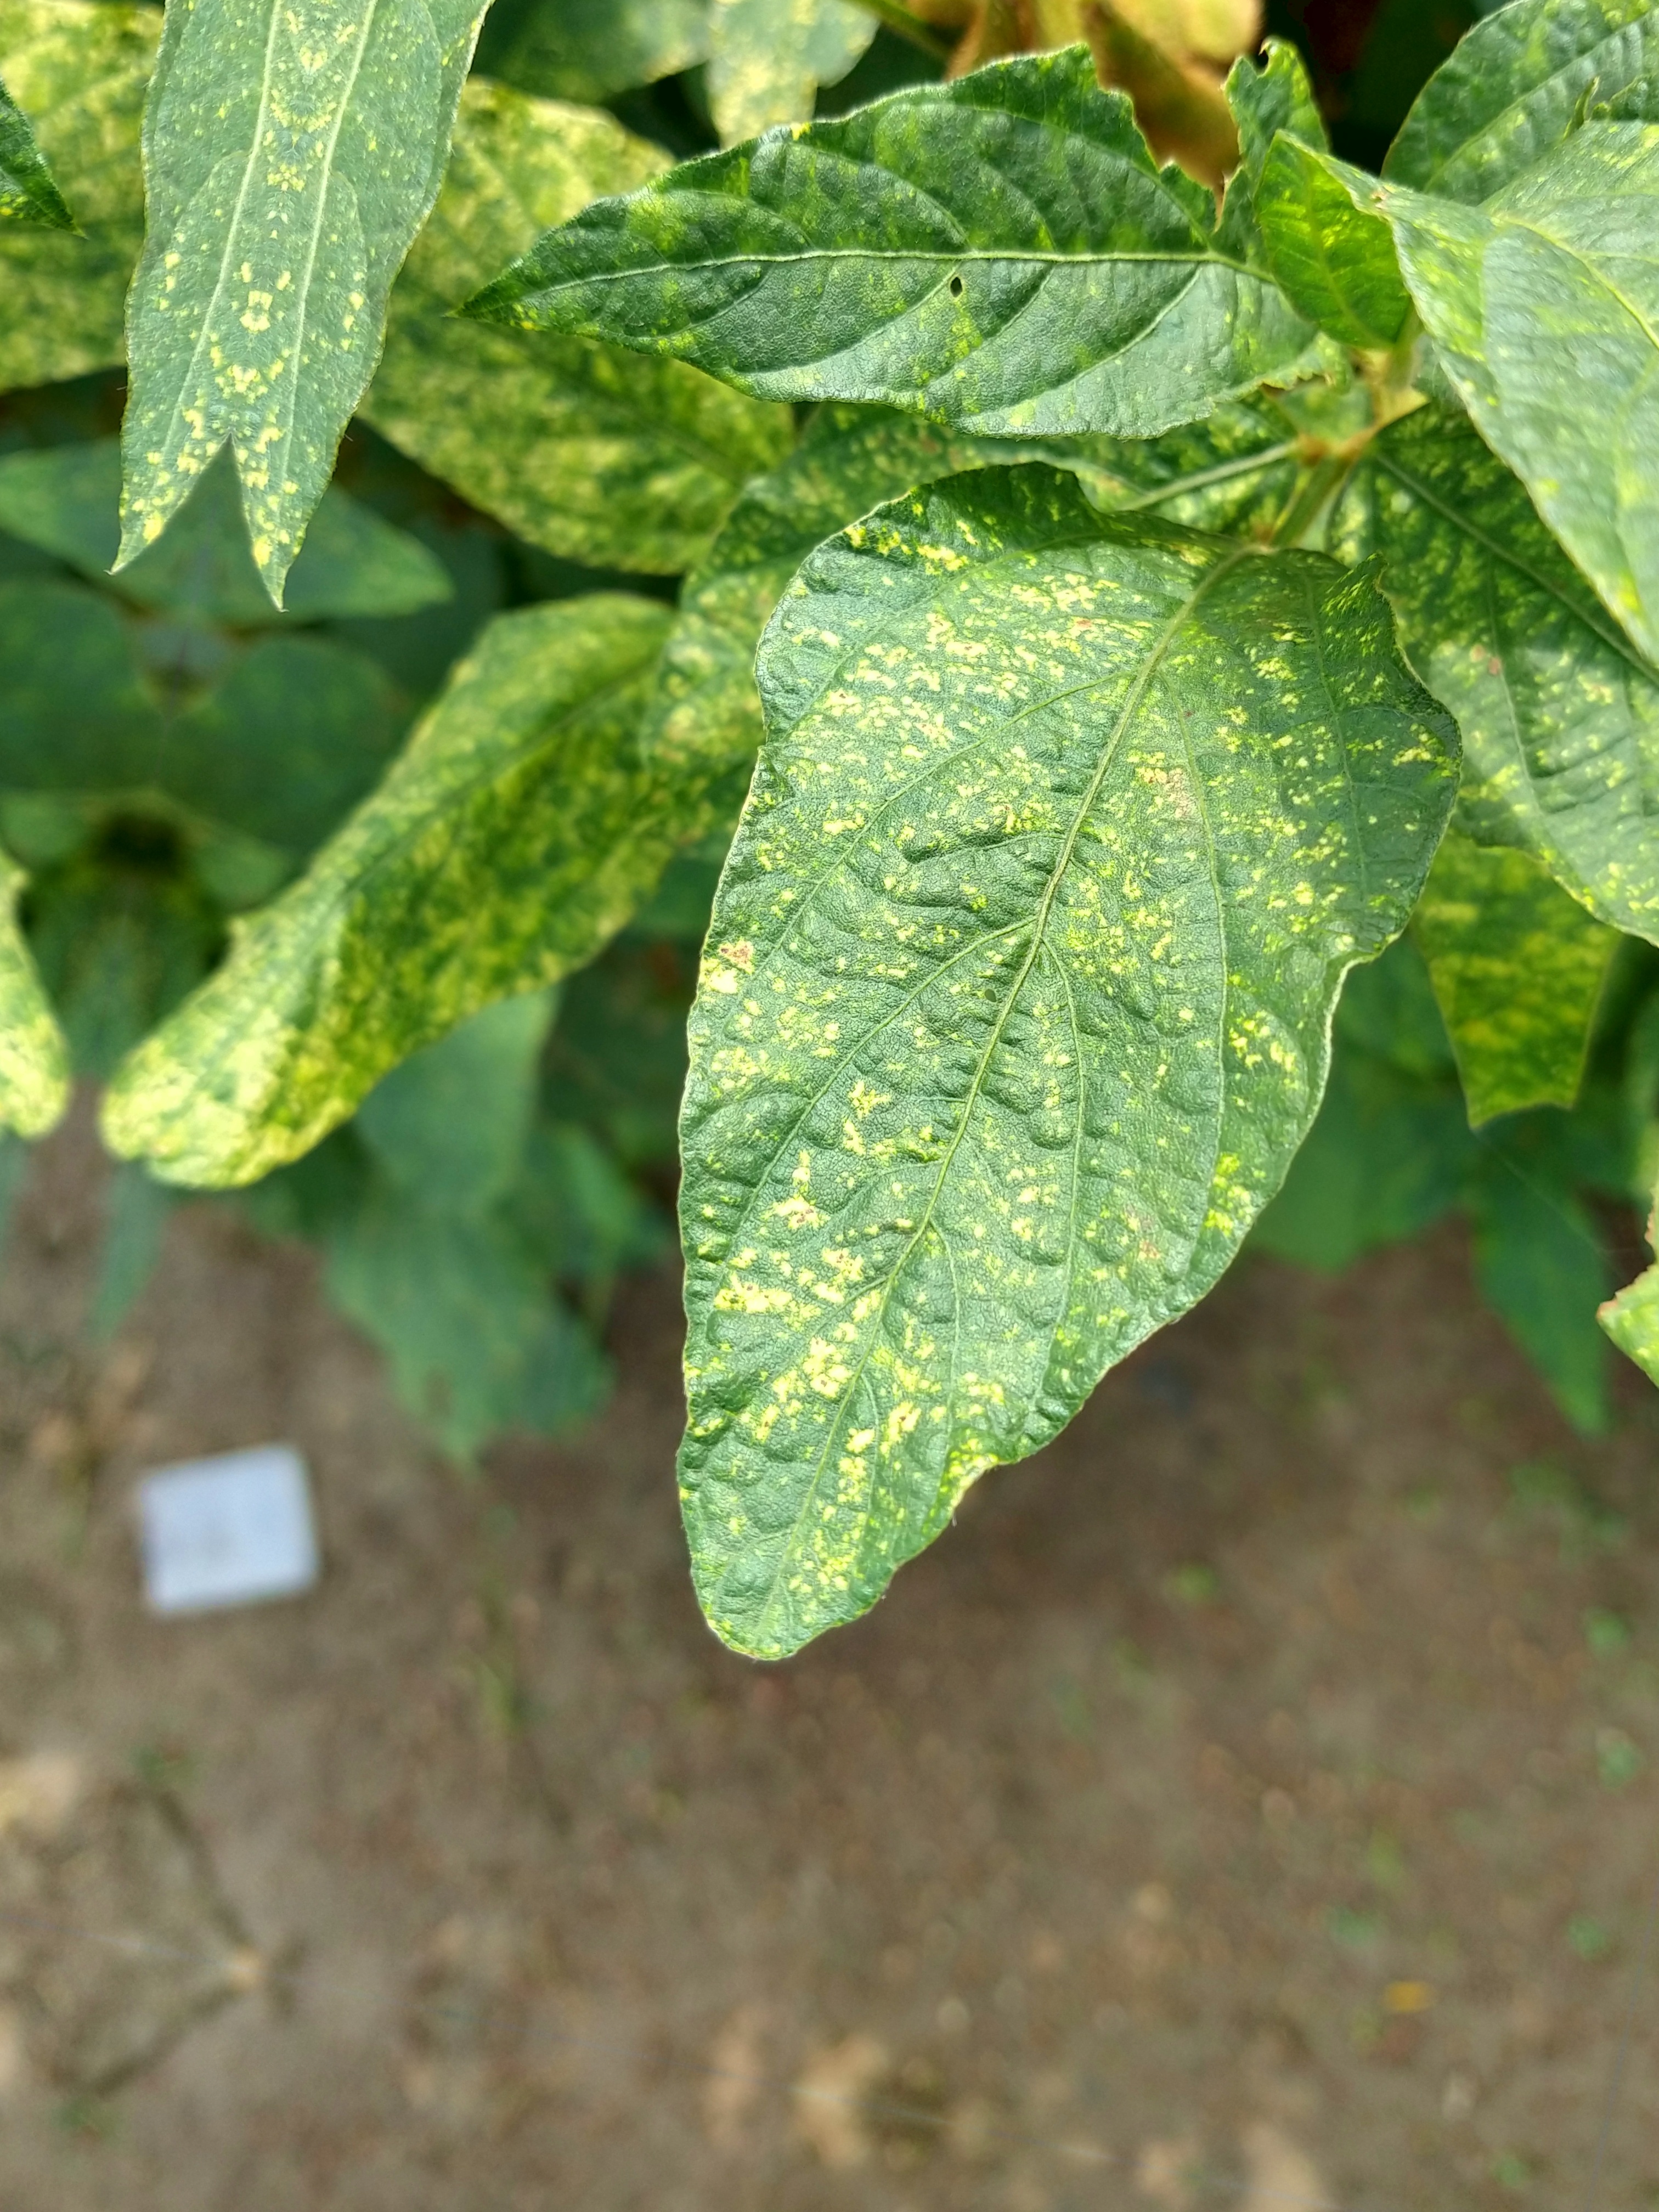
Label: Disease